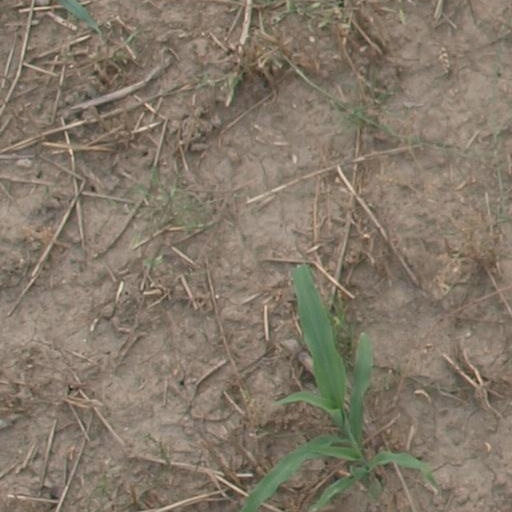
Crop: maize; corn